Creek Turnpike

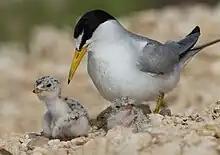
Presence of the endangered interior least tern near the path of the Creek Turnpike caused worries its construction would have to be delayed.

Initial turnpike plans included environmental mitigation features to reduce the amount of disruption the finished road would cause to the local environment. In the Jenks area, OTA planned to replace destroyed wetlands with new wetlands of equal or greater size. Landscapers were expected to plant two trees for every one removed to build the road. In March 1990, these plans were augmented to provide wetlands mitigation at a rate of three to one, for a total of of new wetlands. Additionally, of pasture would be allowed to revert to its natural state to create "dedicated natural succession areas."